Ahmed Barusso

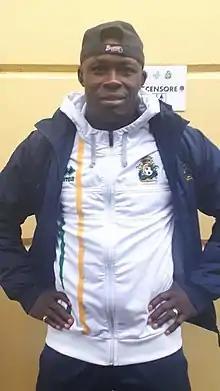
Barusso in November 2019

Ahmed Apimah Barusso (born 26 December 1984) is a Ghanaian professional footballer who plays as a defensive midfielder for Italian club A.S.D. Terme Monticelli.